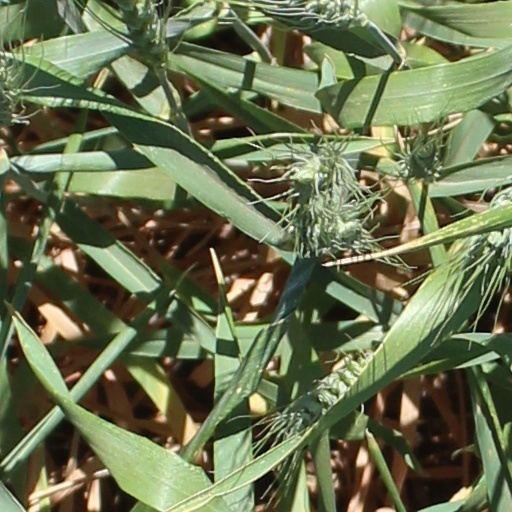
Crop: wheat